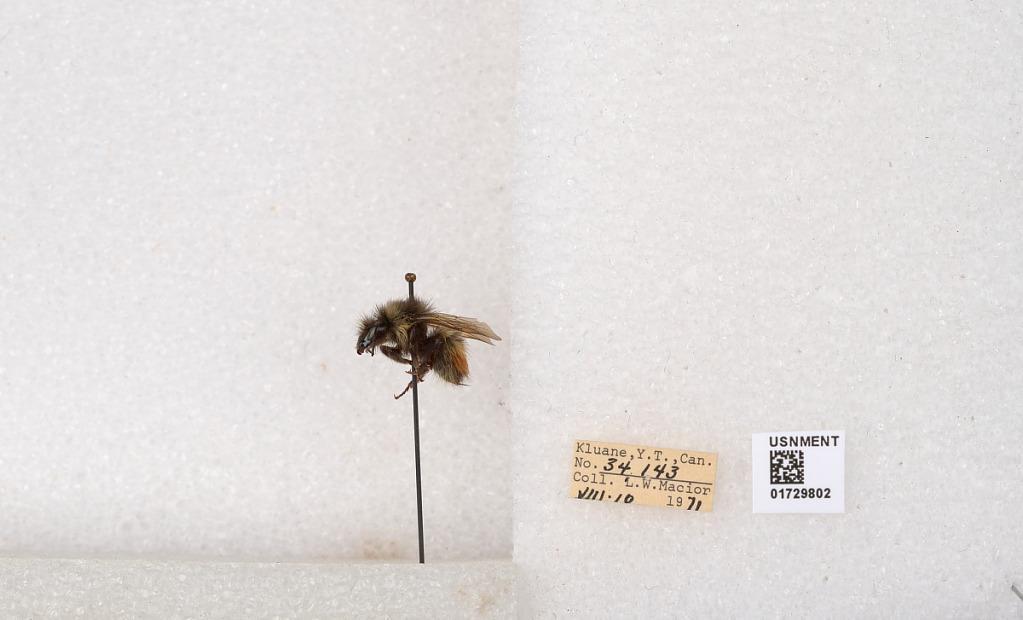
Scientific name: Bombus flavifrons Cresson
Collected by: L. Macior
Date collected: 1971-8-10
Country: Canada
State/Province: Yukon Territory
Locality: Kluane National Park and Reserve
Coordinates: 60.7493, -139.504